List of Category 4 Pacific hurricanes

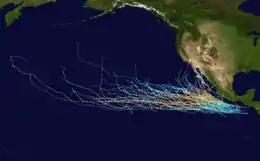
Tracks of all known Category 4 Pacific hurricanes from 1949 to 2011 in the central and eastern Pacific basins.

A Category 4 Pacific hurricane is a Pacific hurricane that reaches the second-highest classification on the Saffir–Simpson scale, they have winds of . The division of the eastern and central Pacific basins occurs at 140° W; the eastern Pacific covers area east of 140° W, while the central Pacific extends between 140° W to 180° W. Both basins' division points are at 66° N as a northern point and the equator as the southern point. , 144 hurricanes have attained Category 4 status in the northeastern Pacific basins. This list does not include storms that also attained Category 5 status on the scale.